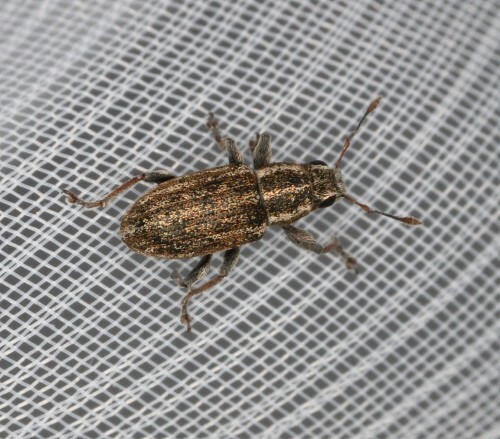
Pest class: pea_leaf_weevil